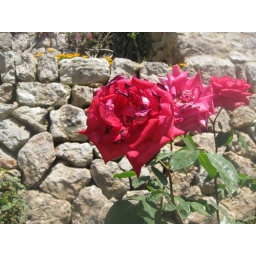
rose and wall by Annelise